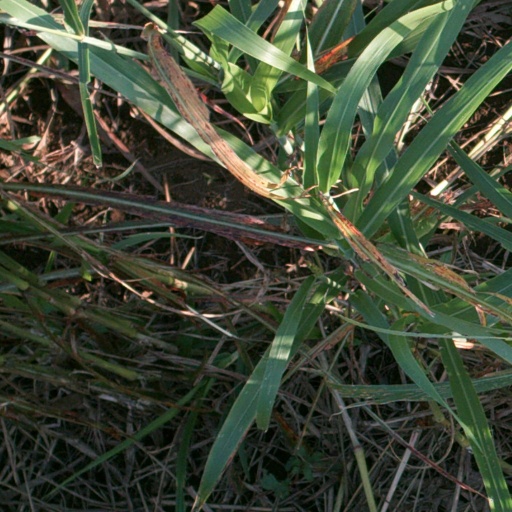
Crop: sorghum